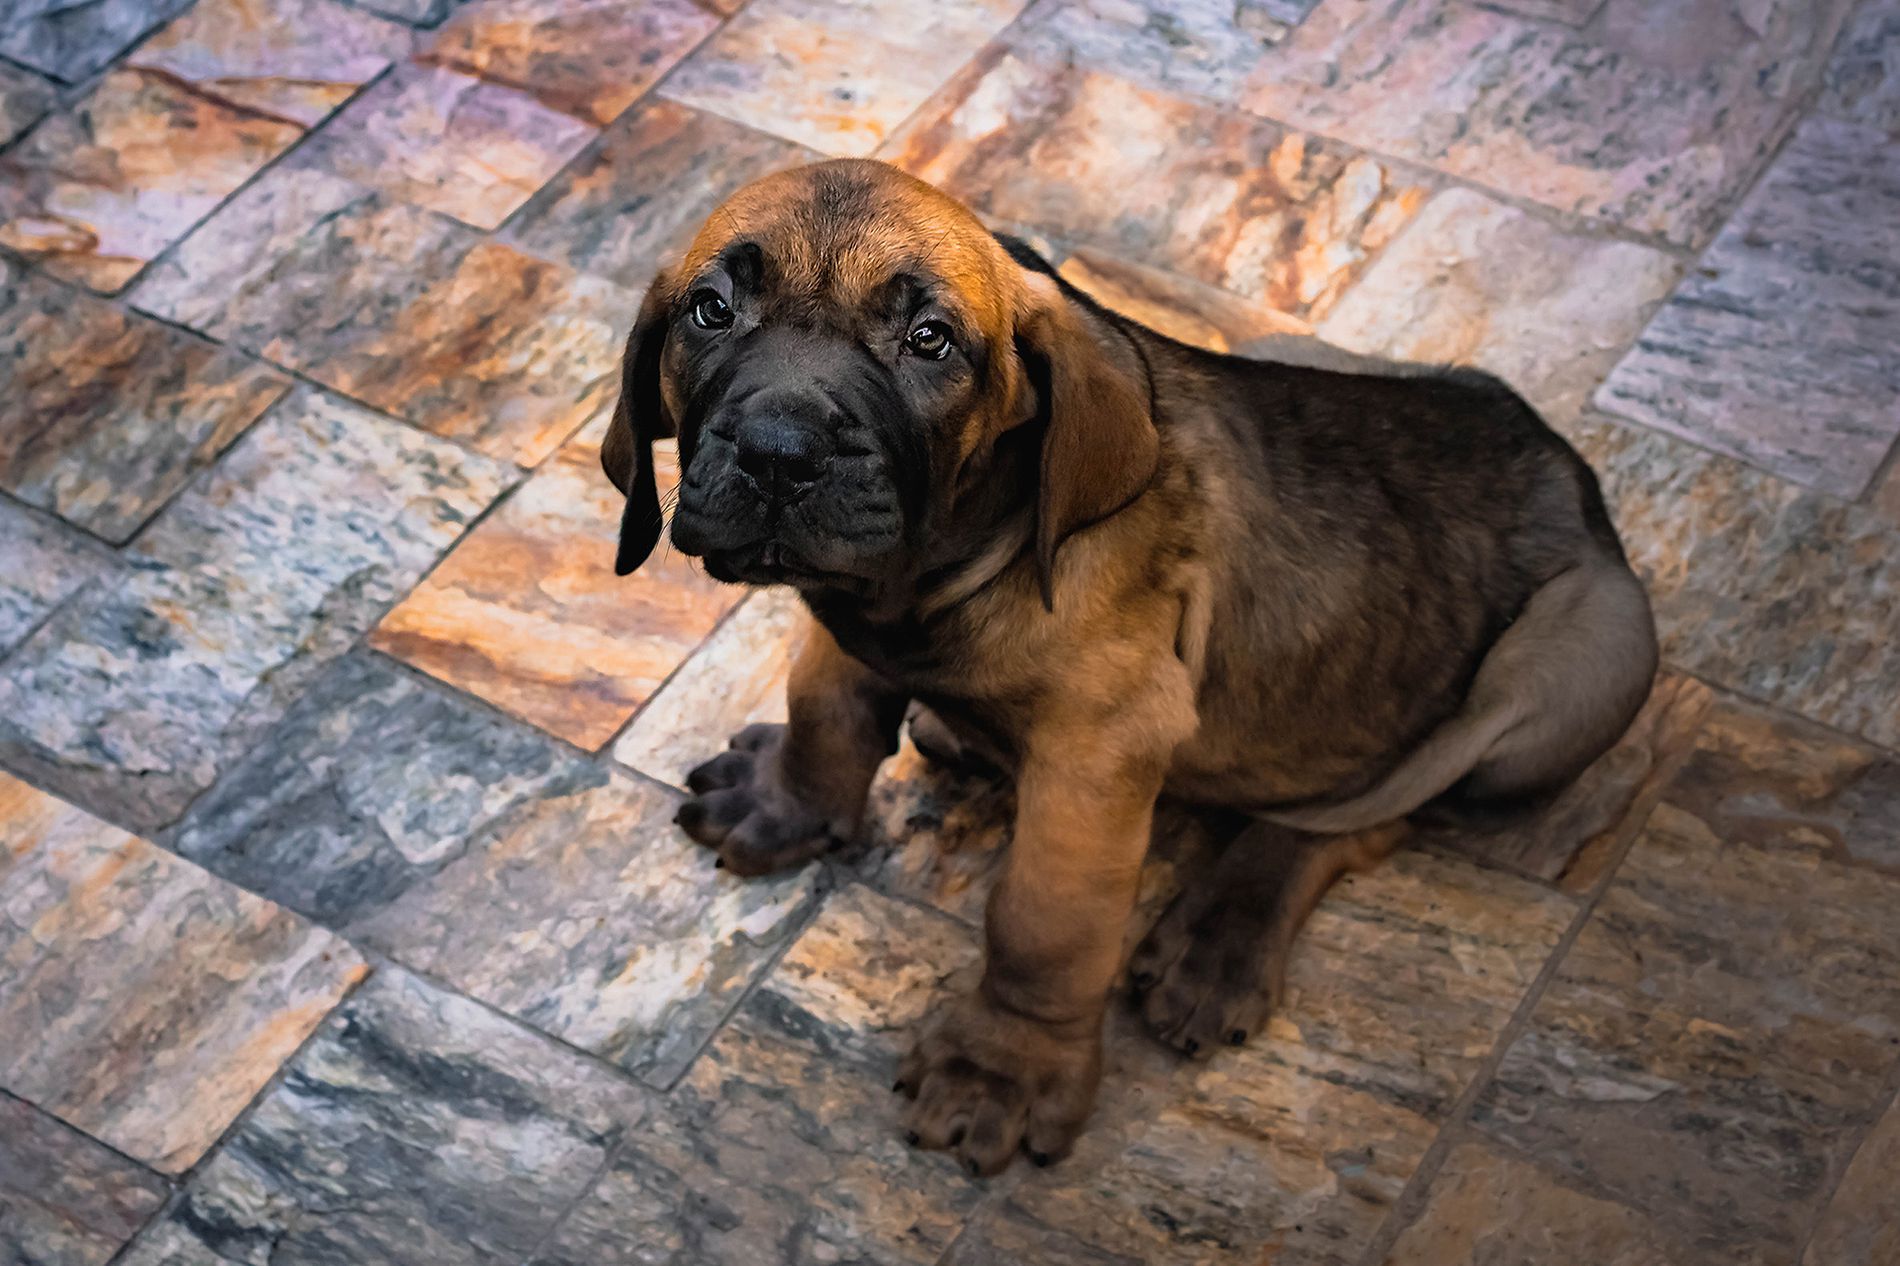
Cute Puppy Sitting On The Floor
The photo shows a small brown and black puppy sitting on the ground. The puppy has floppy ears, large paws, and a slightly wrinkled face.
High-angle shot, The image captures a young puppy sitting on a multi-toned floor. The puppy has floppy ears, large paws, a slightly wrinkled face, and deep, expressive eyes that give it an innocent look. The lighting highlights the dog's facial features and fur texture.
Labels: Path, Walkway, Flagstone, Floor, Flooring, Slate, Animal, Canine, Dog, Mammal, Pet, Puppy, Bulldog, Boxer, Hound, Pitbull